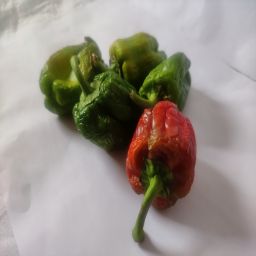
Crop: Bell Pepper
Quality: Old